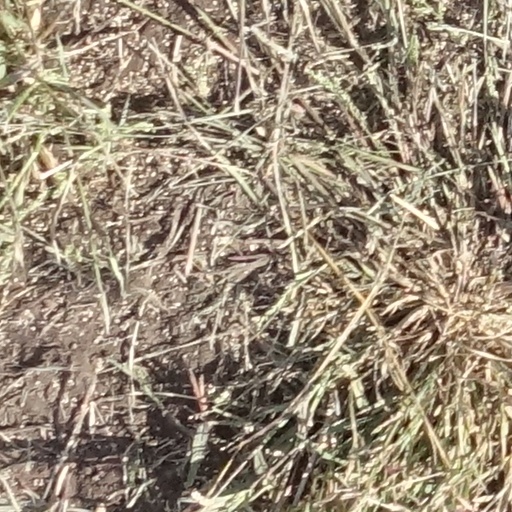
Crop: sorghum